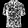
Label: Shirt